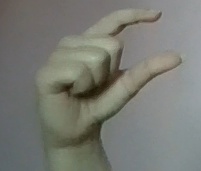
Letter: dal